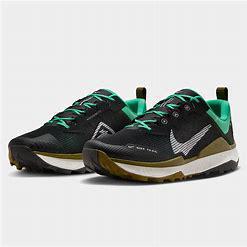
Brand: Nike
Model: Wildhorse 8